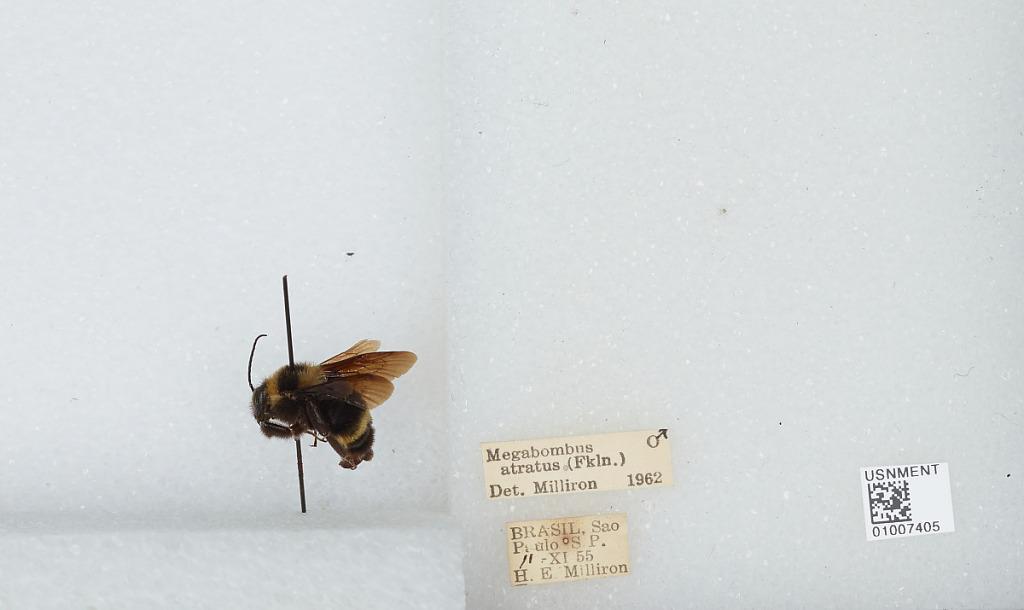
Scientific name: Bombus (Fervidobombus) atratus Franklin
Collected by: H. Milliron
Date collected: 1955-11-11
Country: Brazil
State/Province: Sao Paulo
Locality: Sao Paulo
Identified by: Milliron